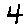
Label: 4